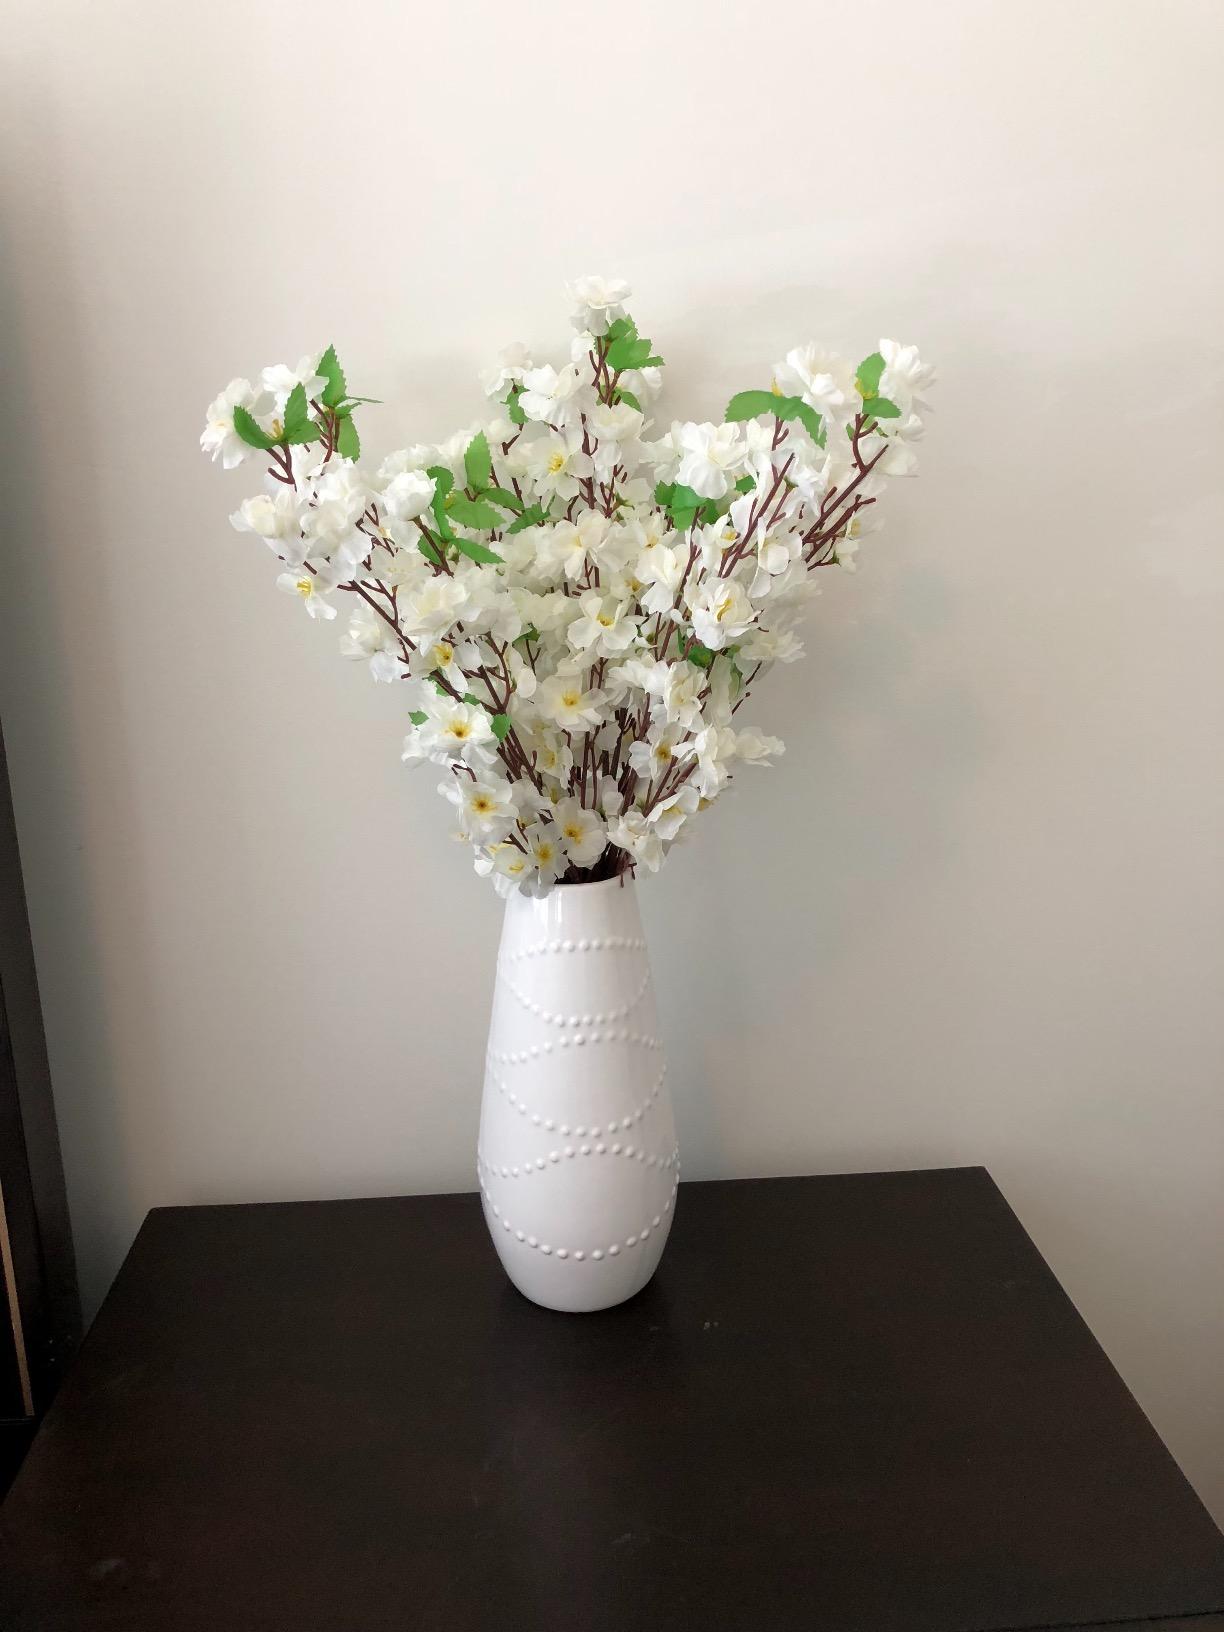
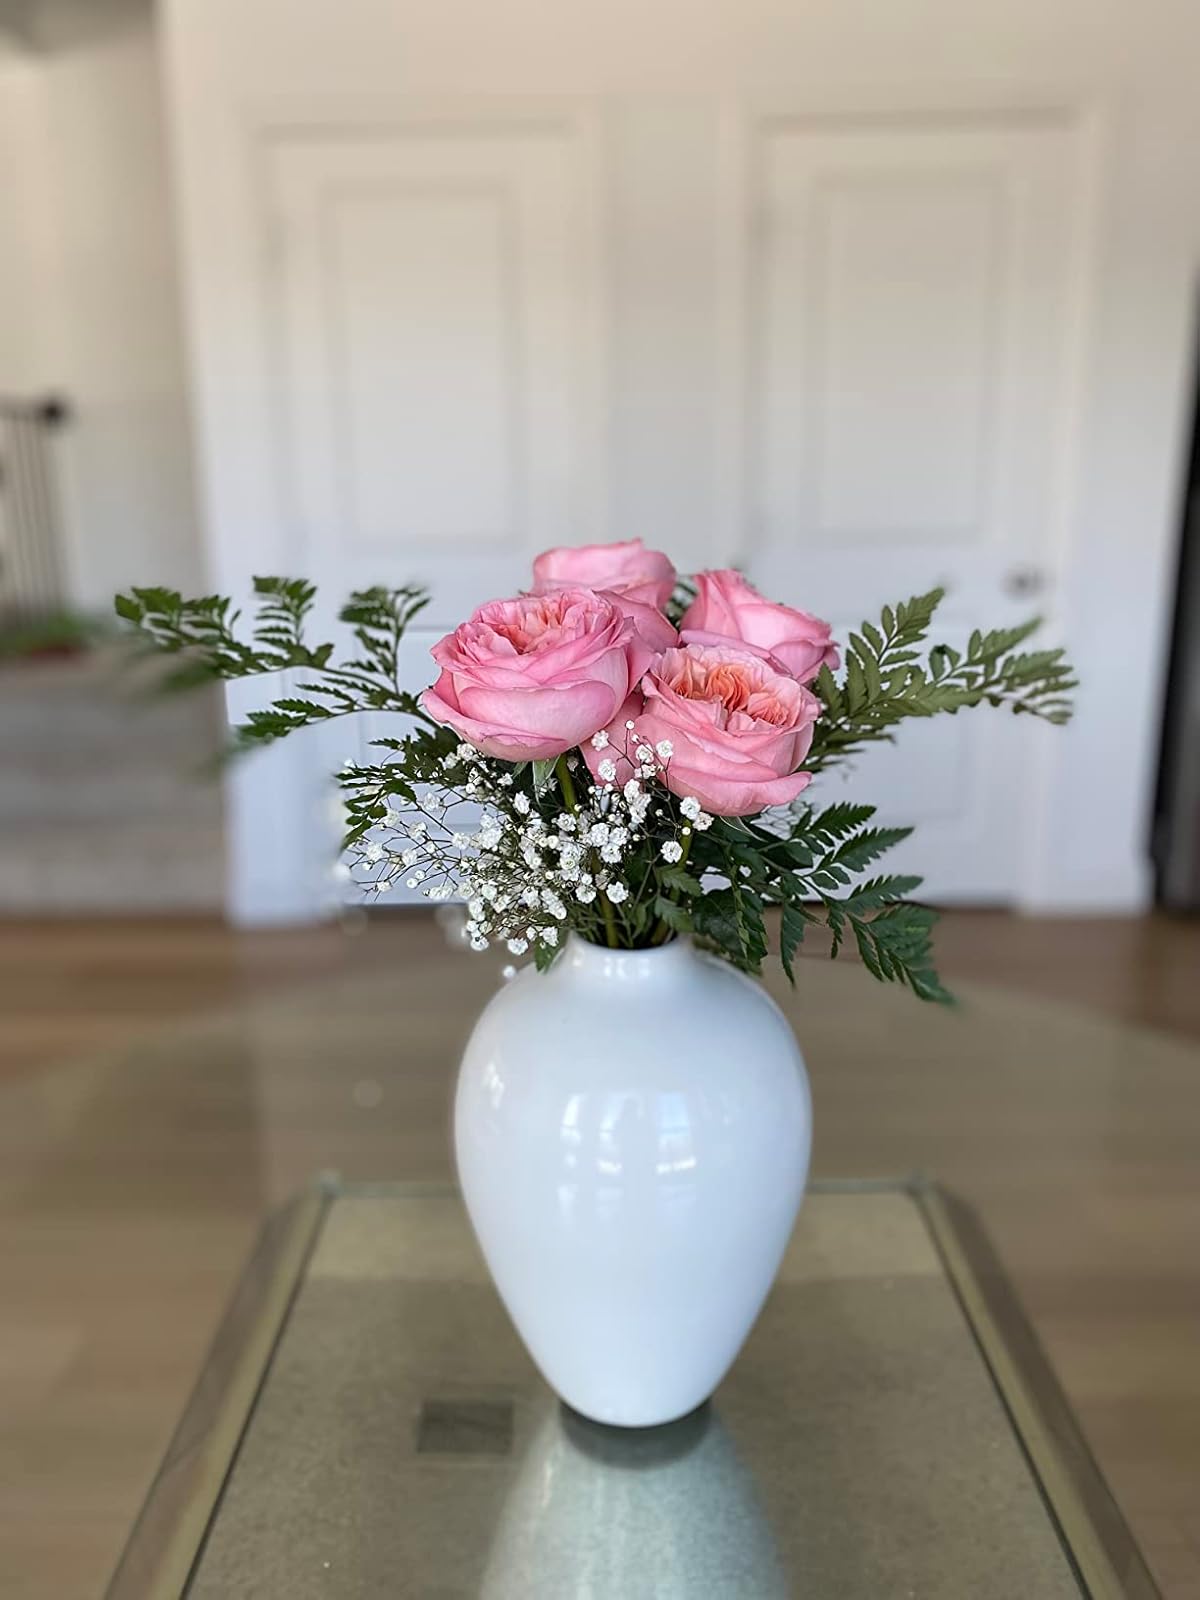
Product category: vase
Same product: no